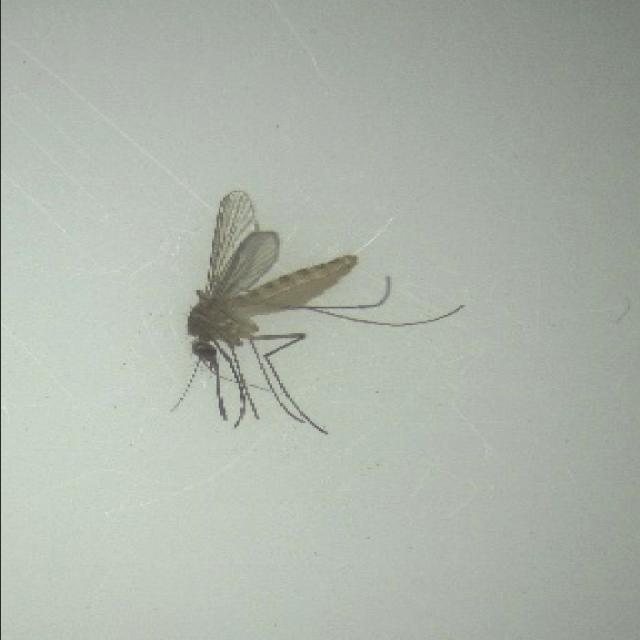
Species: culex_pipiens